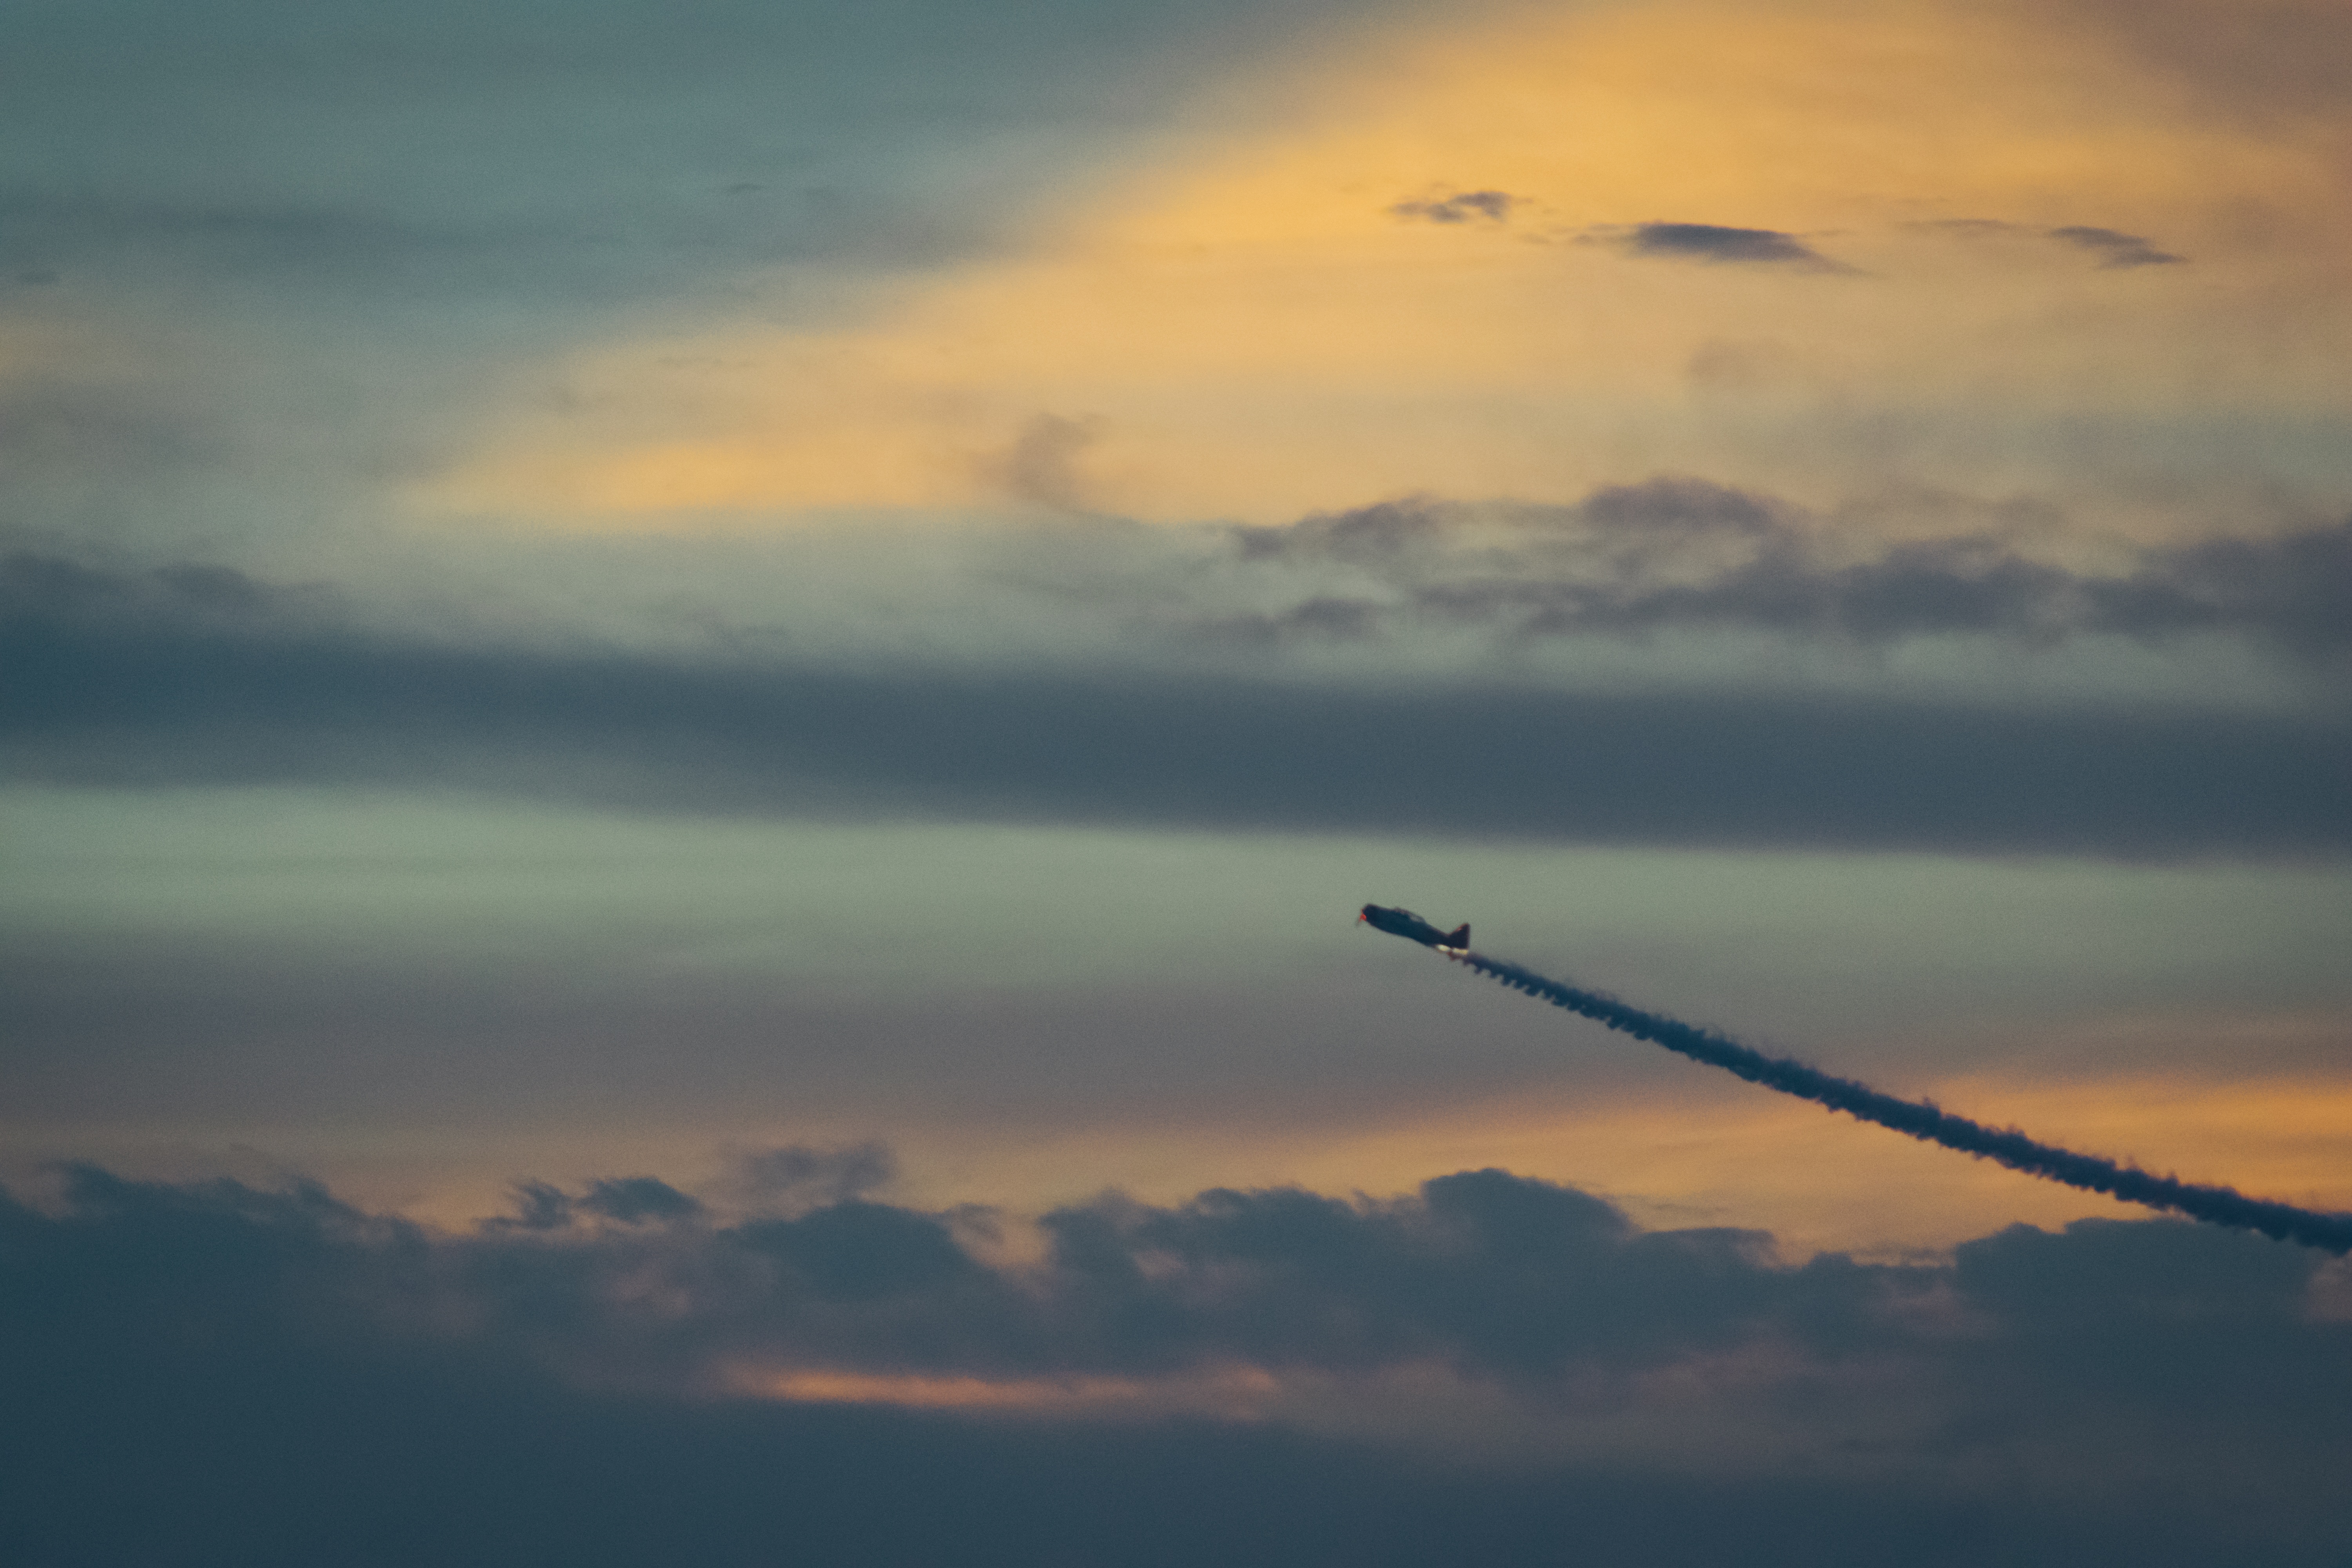
horizon, wing, cloud, sky, sun, sunrise, sunset, sunlight, air, morning, dawn, atmosphere, airplane, plane, aircraft, dusk, evening, aviation, flight, condensation, freedom, trace, clouds, contrail, afterglow, vapor trail, meteorological phenomenon, atmospheric phenomenon, atmosphere of earth, acrobatic flight